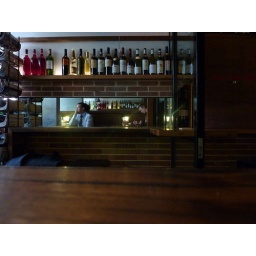
A mirror in a bar